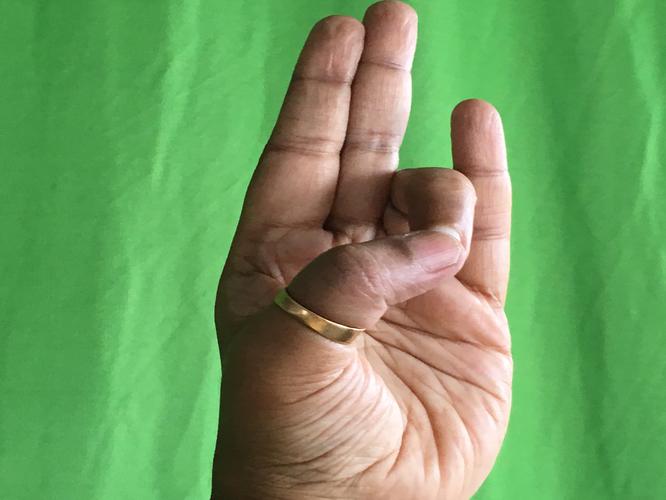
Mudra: Mayura
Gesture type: single_hand